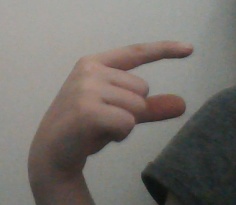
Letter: dal